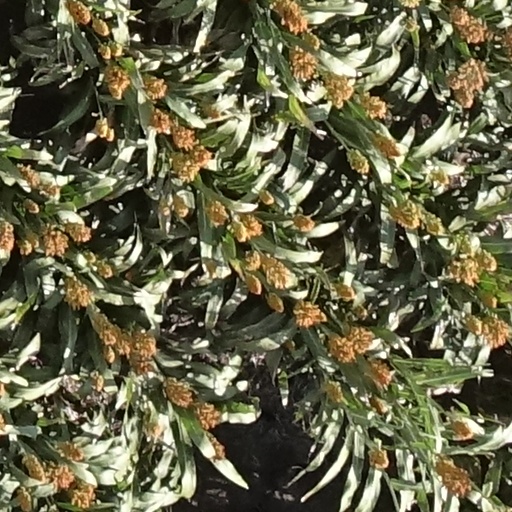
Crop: sorghum